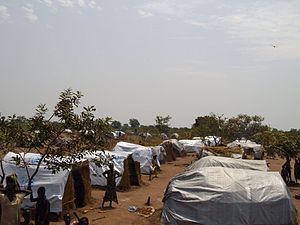
Internt fordreven person
Lejr i Centralafrikanske Republik for internt fordrevne personer
En internt fordreven person er en person, der er flygtning i sit eget land. Det vil sige en person, der er tvunget til at forlade sit hjem, men ikke sit land, og som derfor bosætter sig et andet sted i landet.